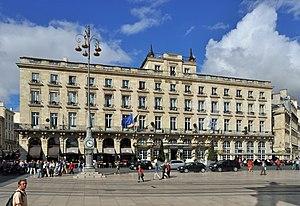
Bordeaux (France)